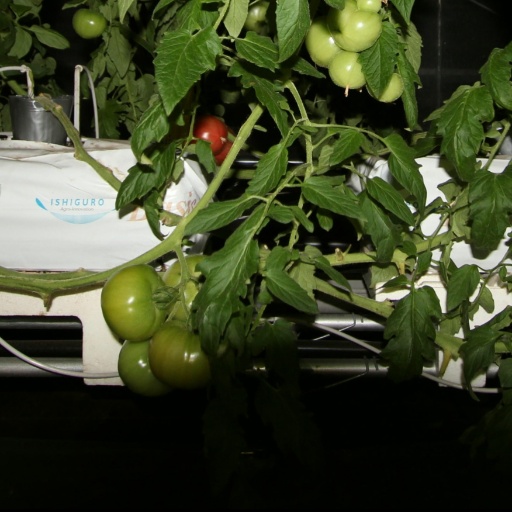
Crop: tomato